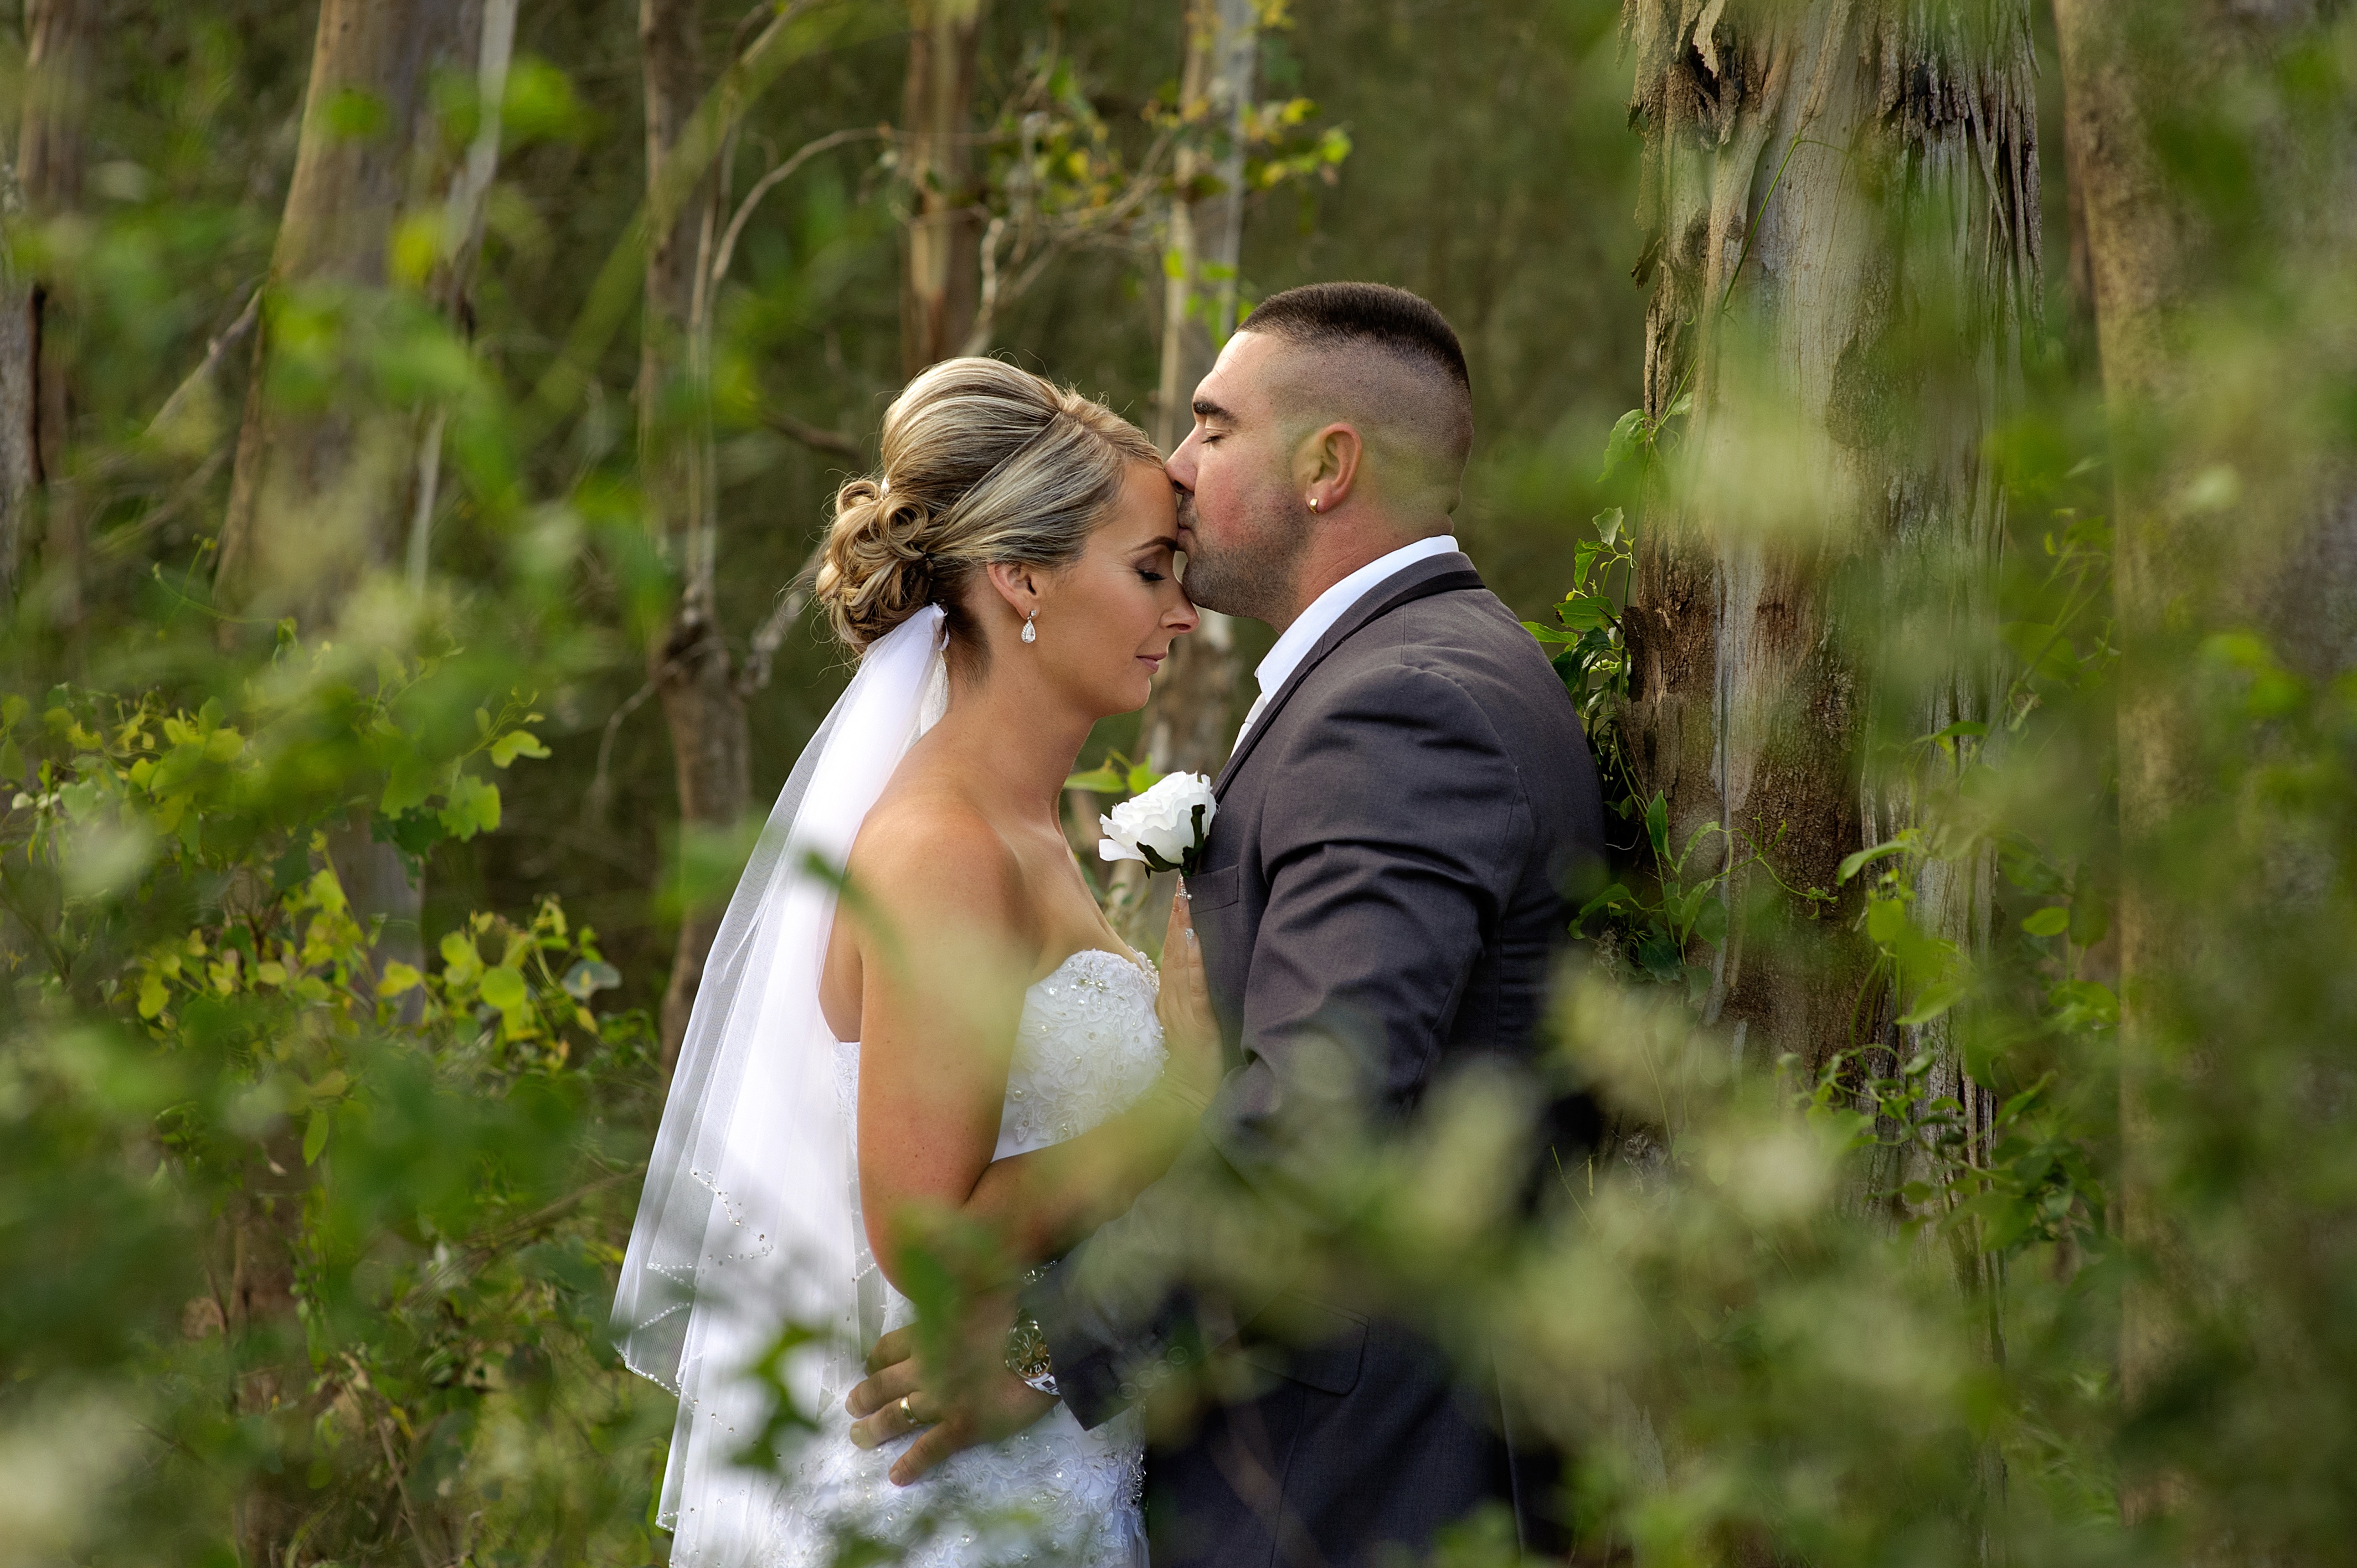
person, photography, love, kiss, romance, wedding, bride, groom, ceremony, photograph, woodland, interaction